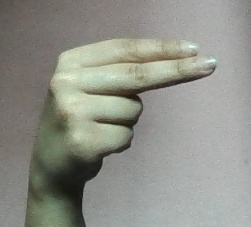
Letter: ain